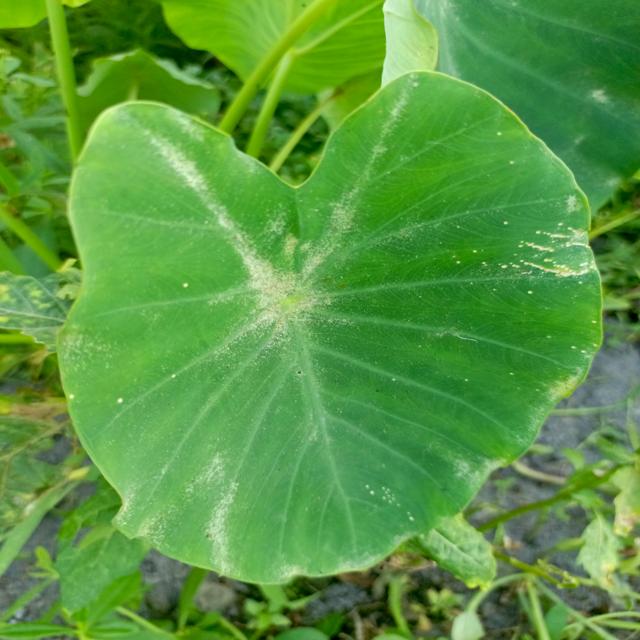
Label: Early_Blight